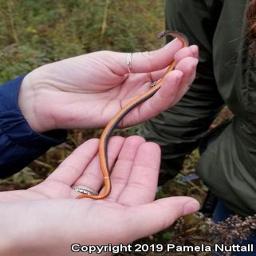
Animal: snakes